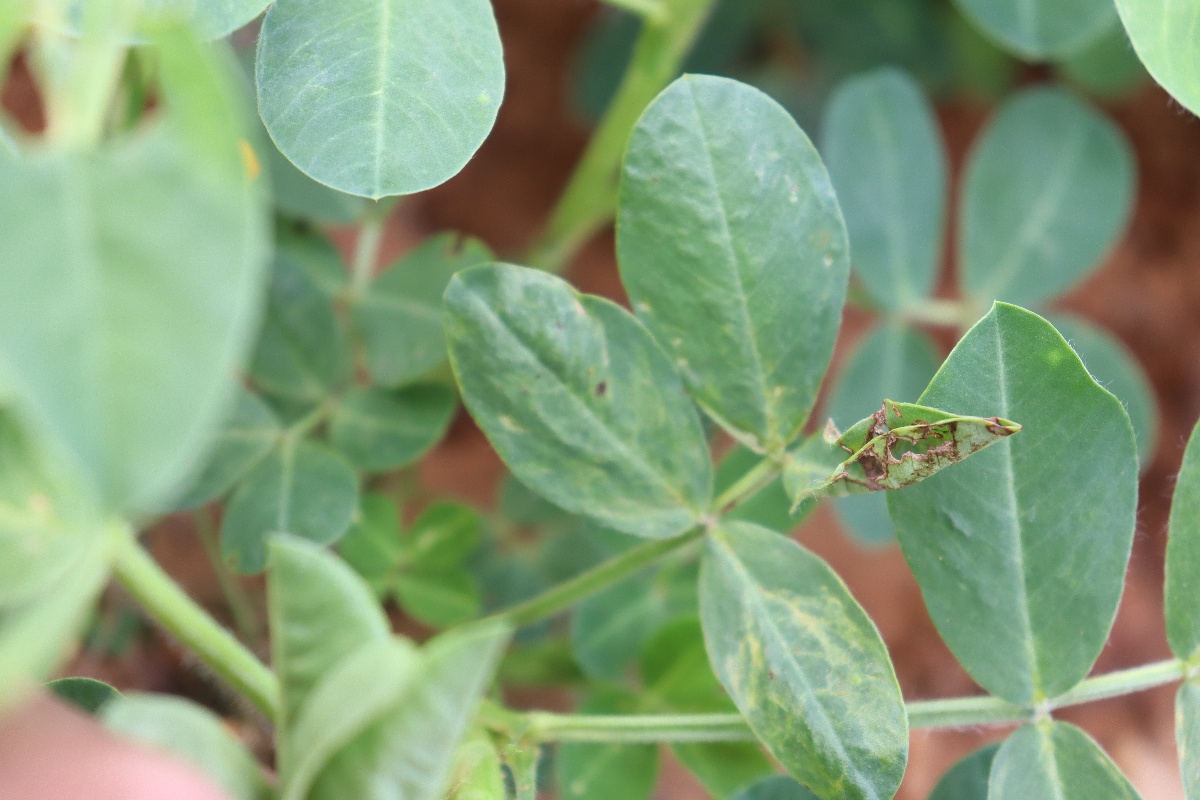
Label: healthy leaf